Languages of South Asia

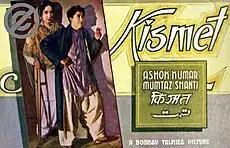
A movie poster featuring the title in Devanagari, Urdu, and Roman scripts, which are typically associated with the four historical lingua francas of the subcontinent (Sanskrit/Hindustani, Persian, and English)

Historically, Sanskrit was the lingua franca of South Asia. In the Indo-Muslim period, Persian became a connecting language throughout much of India and the Persianate world in general, influencing local languages. From the colonial era onwards, English became a lingua franca to some extent, aiding those who participated in the Indian independence movement, for example.